Astralium tentoriiforme

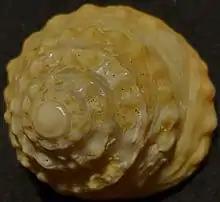

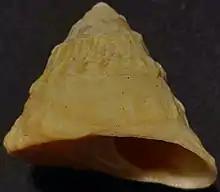

Astralium tentoriiforme , common name the common tent shell, is a species of sea snail, a marine gastropod mollusk in the family Turbinidae, the turban snails.